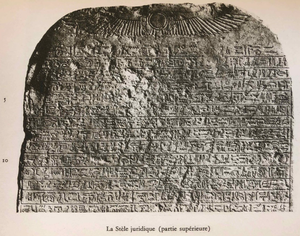
Stèle juridique, vers 1650 av. J.-C., partie haute
La stèle juridique ou stèle juridique du Caire est une stèle de l'Égypte antique, datant d'environ 1650 avant J.-C., sous le règne du règne du pharaon Souadjenrê Nebiryraou. Elle est l'acte juridique de vente d'un office de gouverneur administratif. Cette stèle est conservée au Musée égyptien du Caire.